National Museum of the Holodomor-Genocide

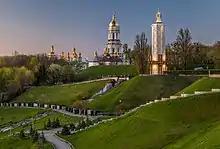

The museum is situated on the Pechersk Hills, one of Kyiv's most picturesque and ancient places on the high bank of the Dnipro, near the Kyiv Pechersk Lavra. The museum is easily accessible by public transport, the closest metro station is Arsenalna Station.